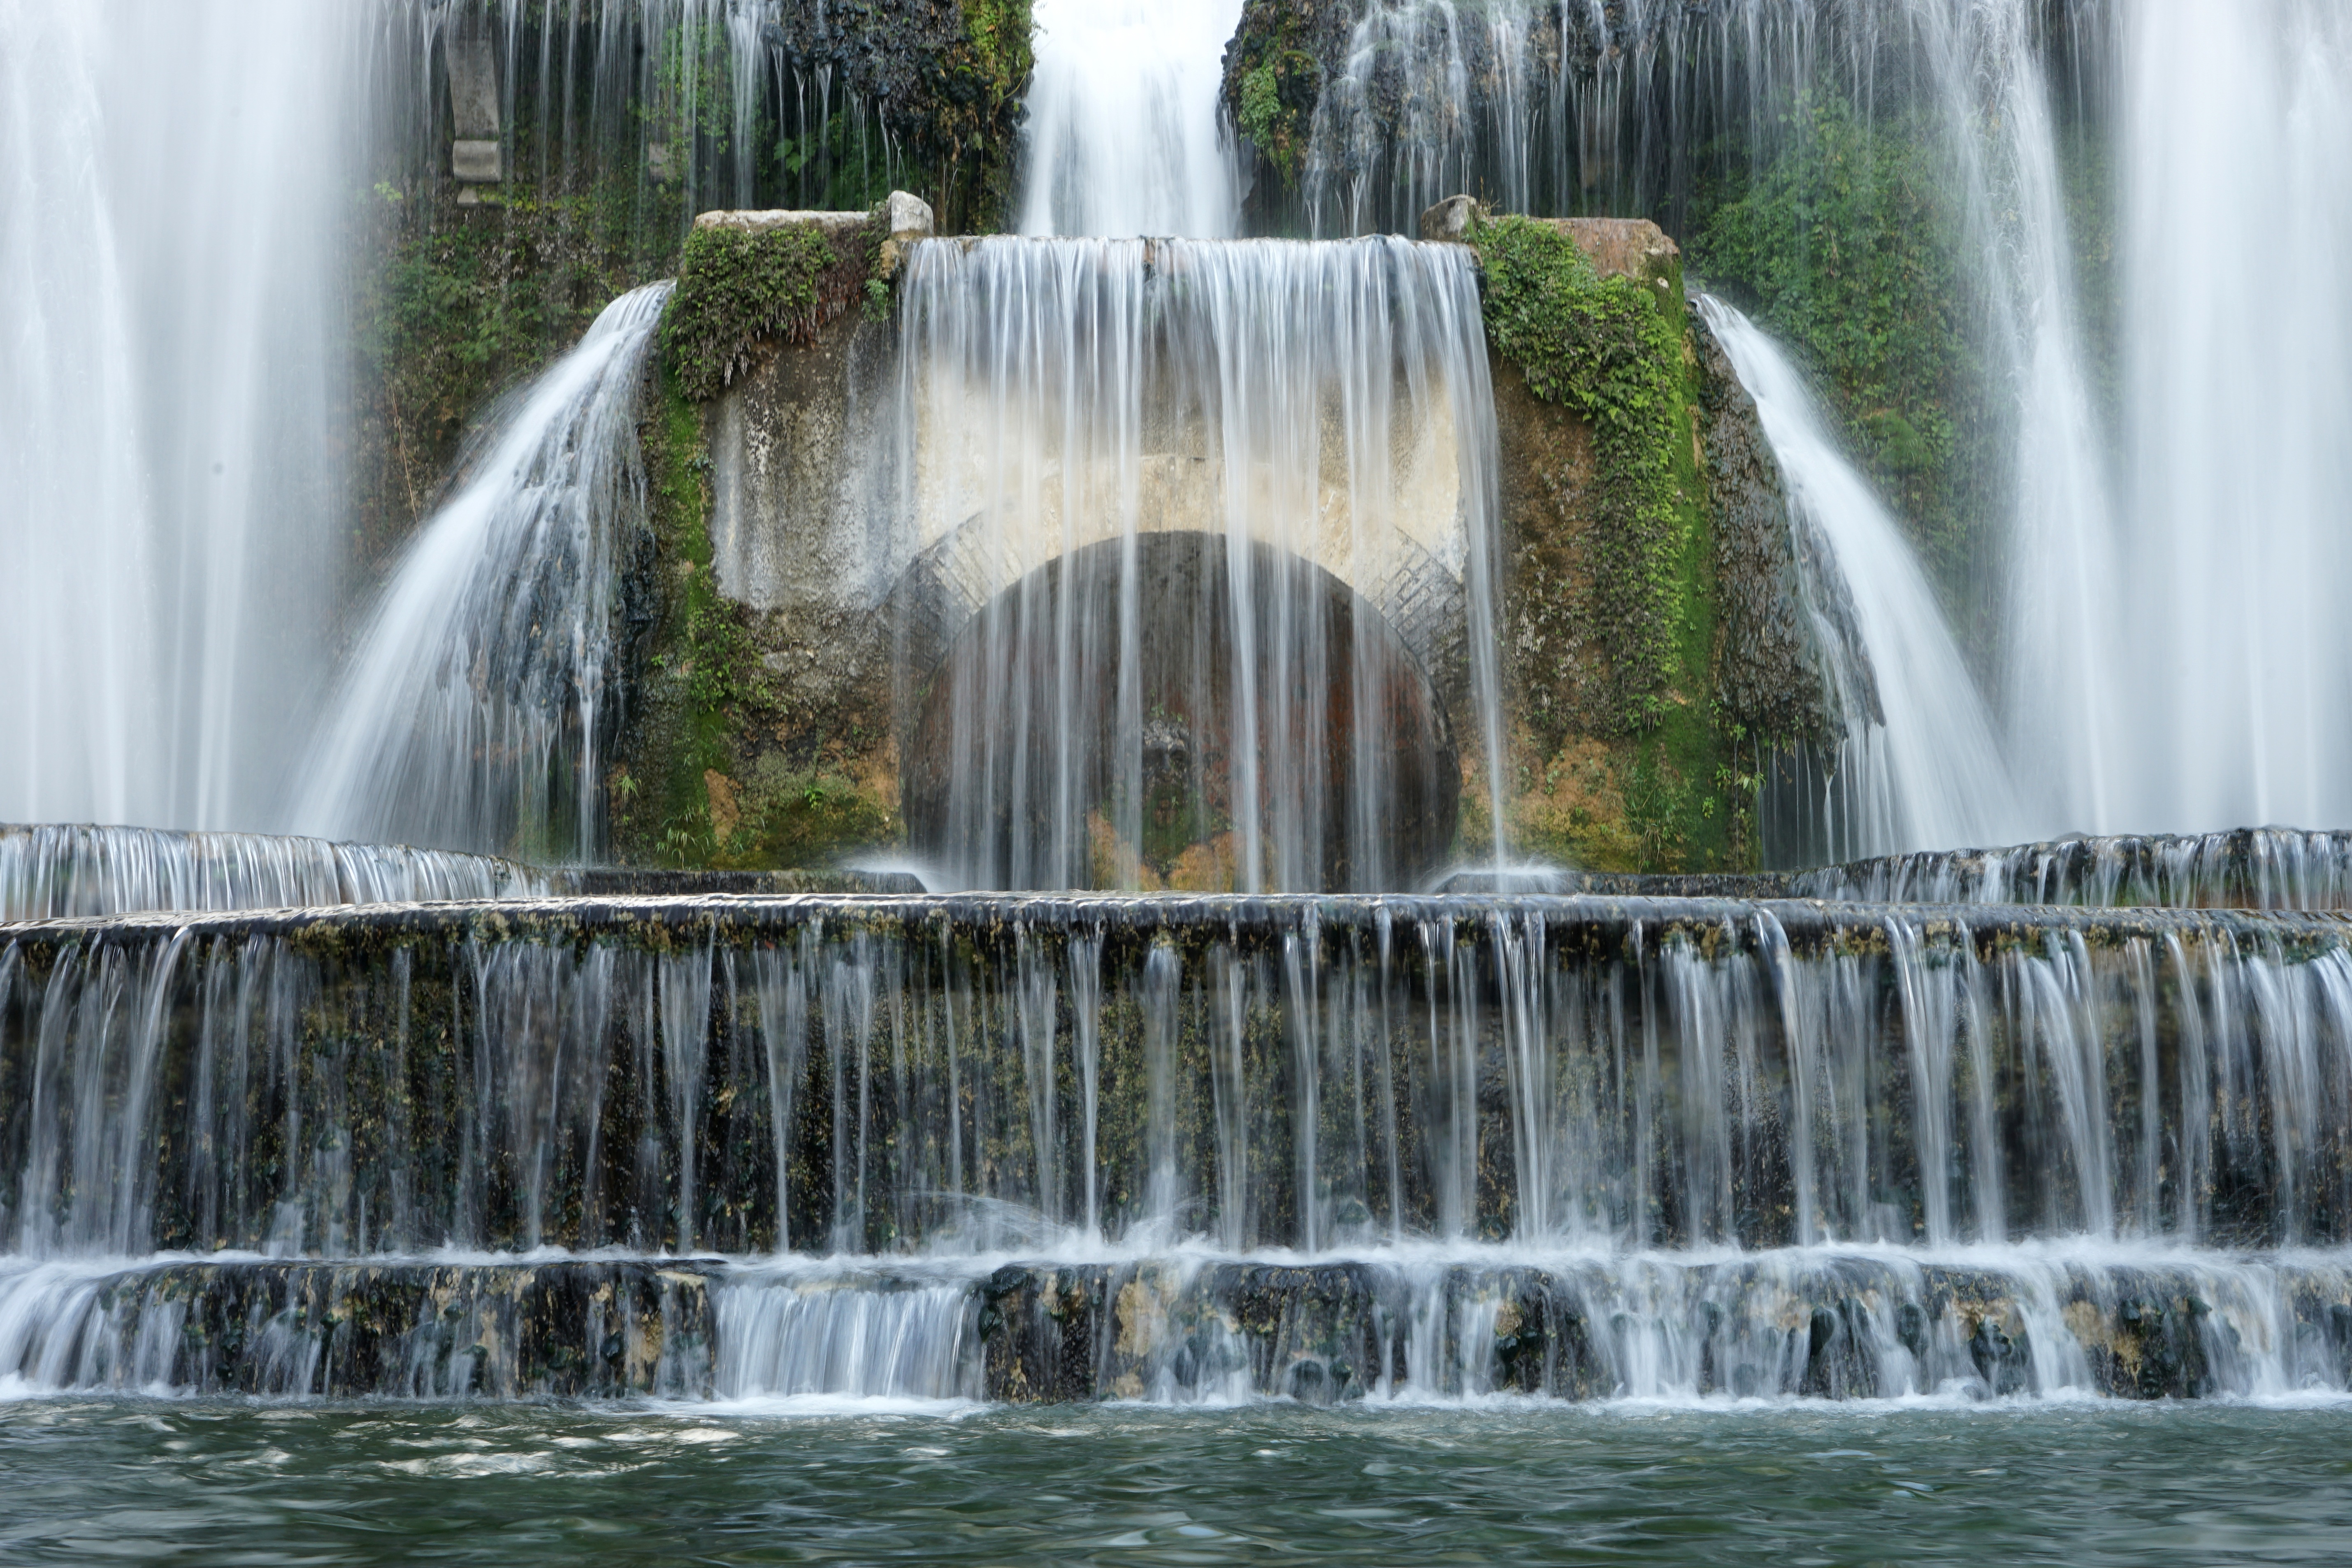
water, waterfall, park, castle, italy, garden, body of water, places of interest, fountain, beautiful, wasserfall, historically, water feature, watercourse, tivoli, schlossgarten, city trip, neptunbrunnen, margit wallner